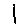
Label: 1